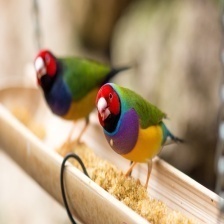
Species: GOULDIAN FINCH
Scientific name: ERYTHRURA GOULDIAE
ImageNet parent category: house_finch